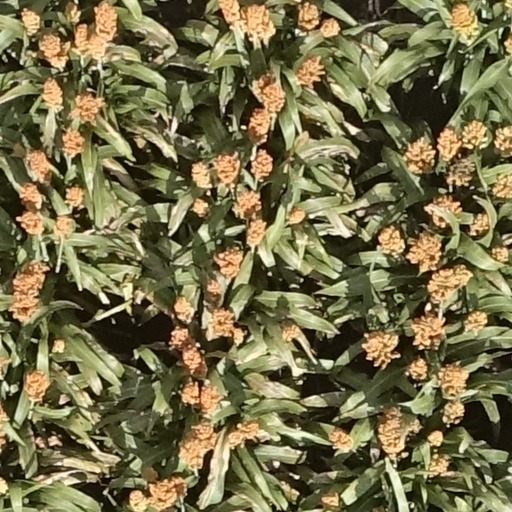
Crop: sorghum